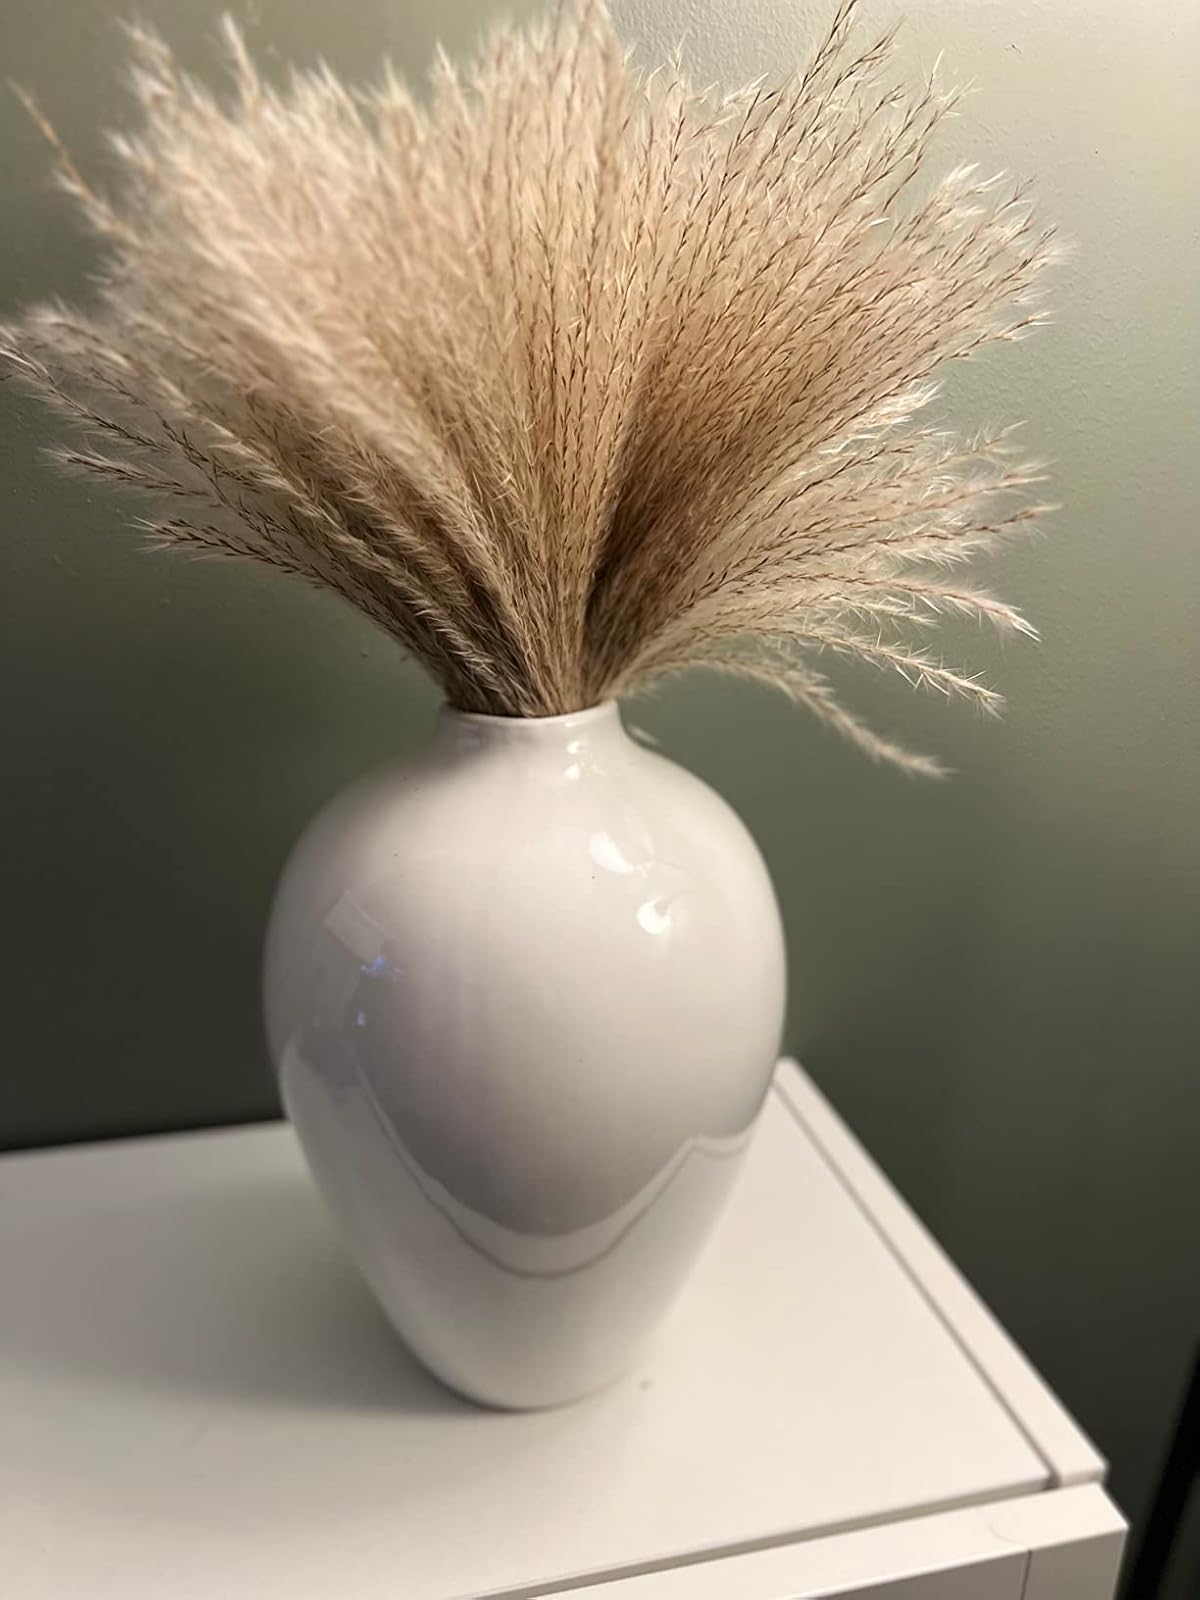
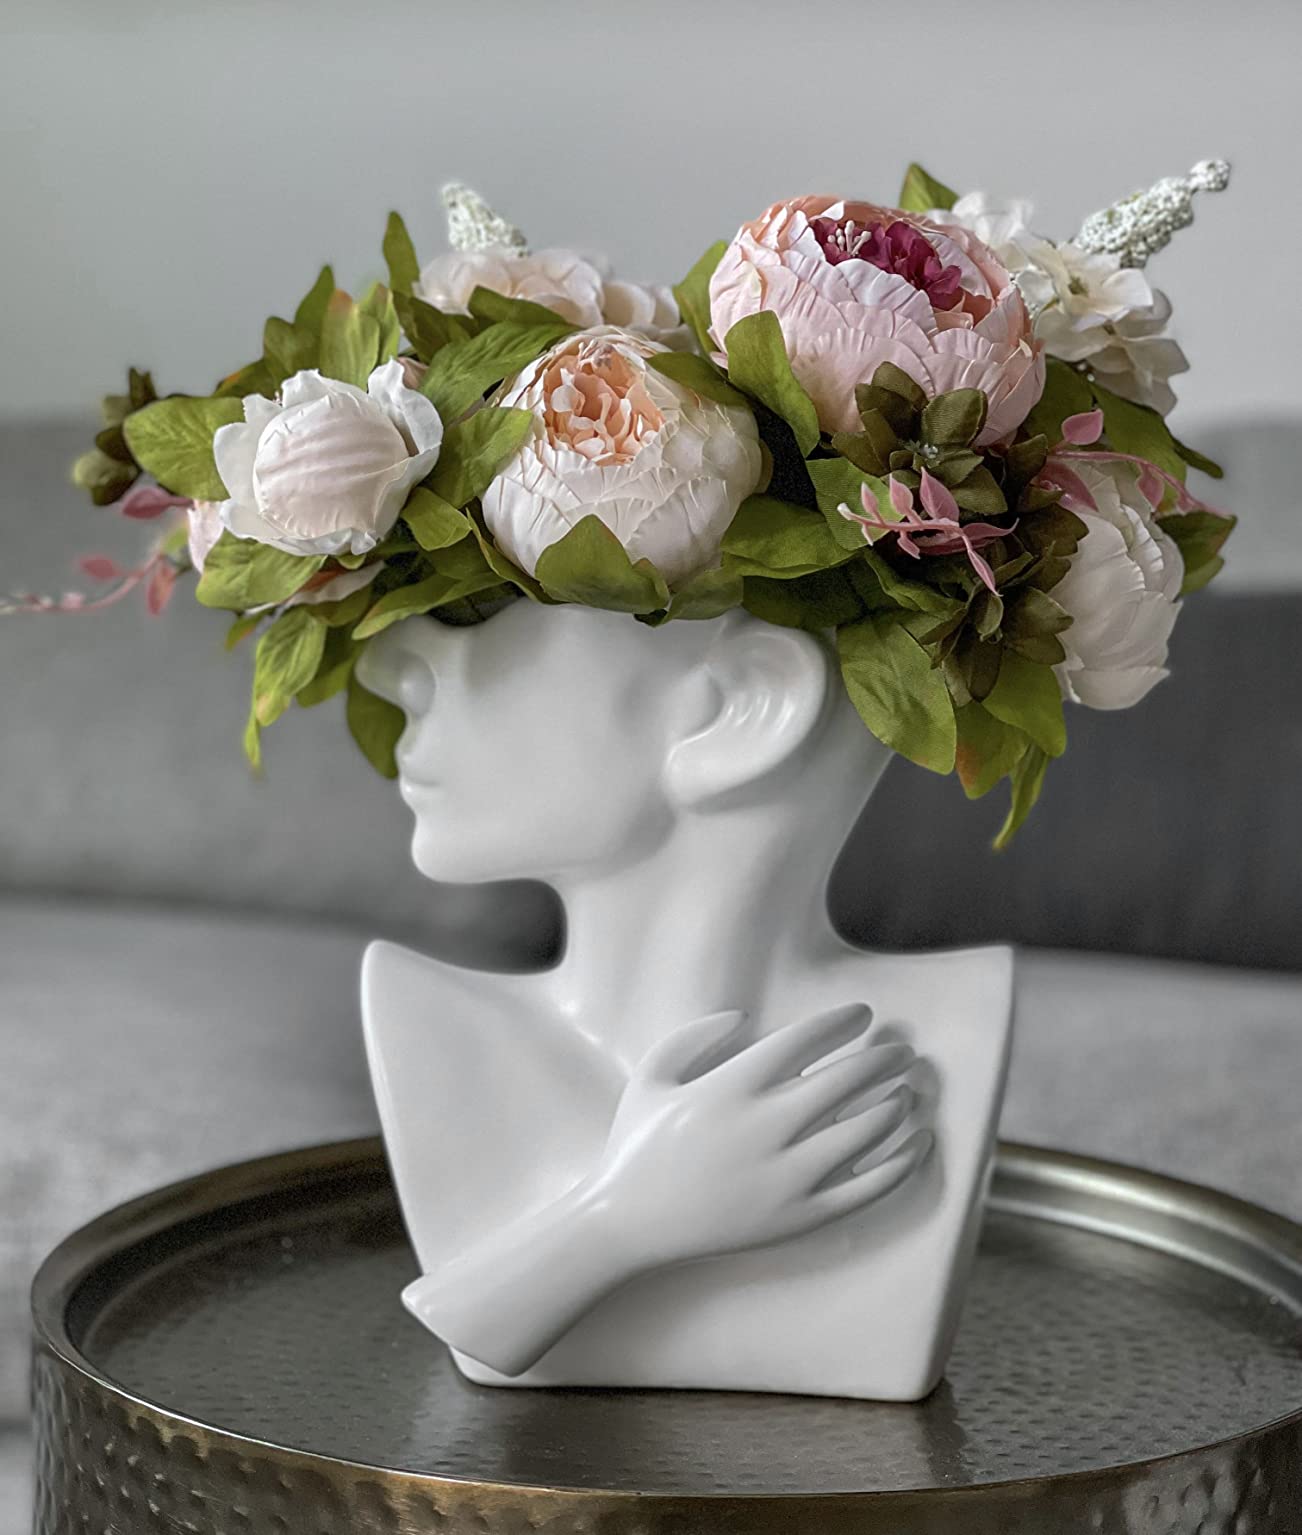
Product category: vase
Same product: no